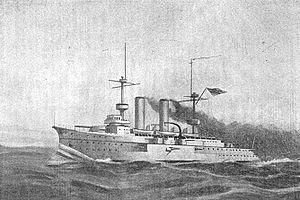
Le SMS Prinz Heinrich est un croiseur cuirassé unique de la Marine impériale allemande. Celui-ci est construit sur le chantier naval Kaiserliche Werft de Kiel à la fin du XIXᵉ siècle.